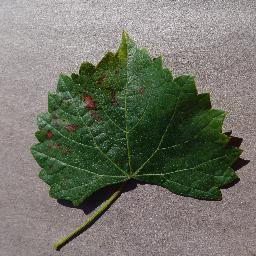
Label: Grape___Esca_(Black_Measles)